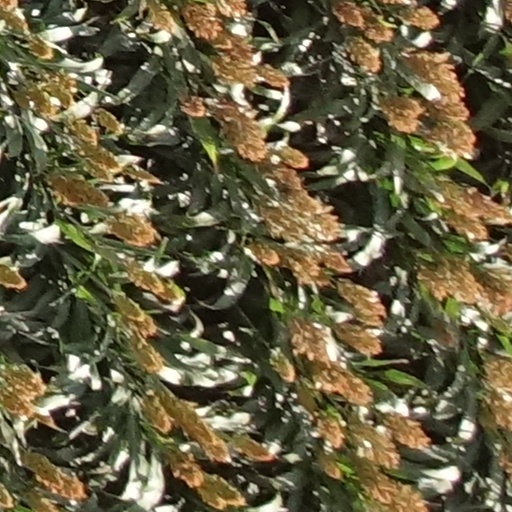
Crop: sorghum